No Entry

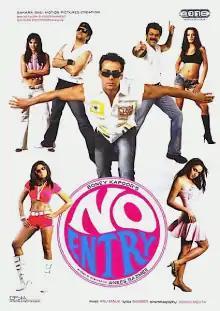
Theatrical release poster

No Entry is a 2005 Indian Hindi-language comedy film written and directed by Anees Bazmee and produced by Boney Kapoor. The film stars Anil Kapoor, Salman Khan, Fardeen Khan, Bipasha Basu, Esha Deol, Lara Dutta, Celina Jaitly. It is an official remake of the Tamil film "Charlie Chaplin" (2002).